History of Tokyo

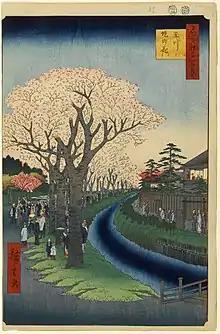

Another way Ieyasu worked to defend the city was to create steep-walled alleys between the city and surrounding moats. Earth was taken from the Izu peninsula. 3,000 ships carried the earth to the dock, and dragged to its proper location by teams of laborers using ox carts, aided by placing the rocks on seaweed and entertainers. The moats derived from the Kanda River (which is still the case). The concentration of water channels, estates and alleys formed a protective center around Edo Castle. The city seemed impenetrable, but nobody tested its strength. The castle's outer enclosures were completed in 1606, and was wholly completed in 1640. It was the city's most important location; Buddhist temples faced the castle, and it was at the center of most maps. This expansion caused the moving of Ieyasu's favorite shrine to Kanda.